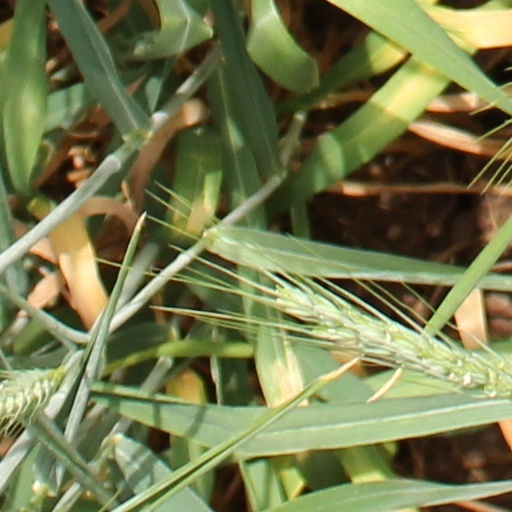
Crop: wheat